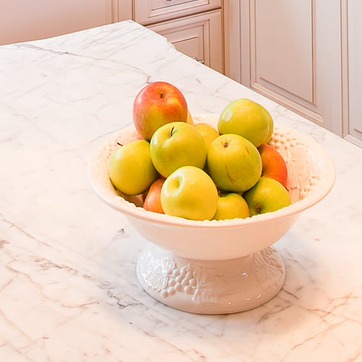
Material: food